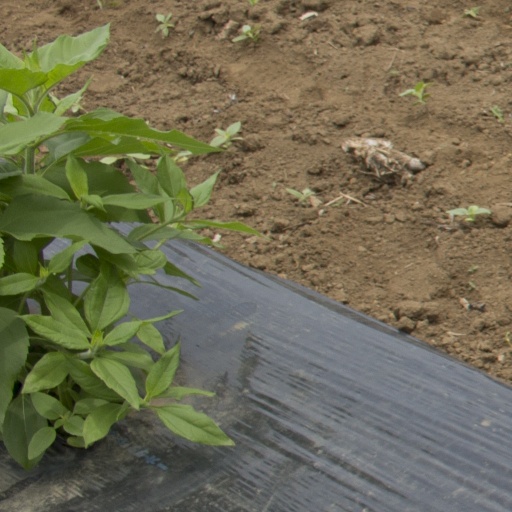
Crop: Jerusalem artichoke